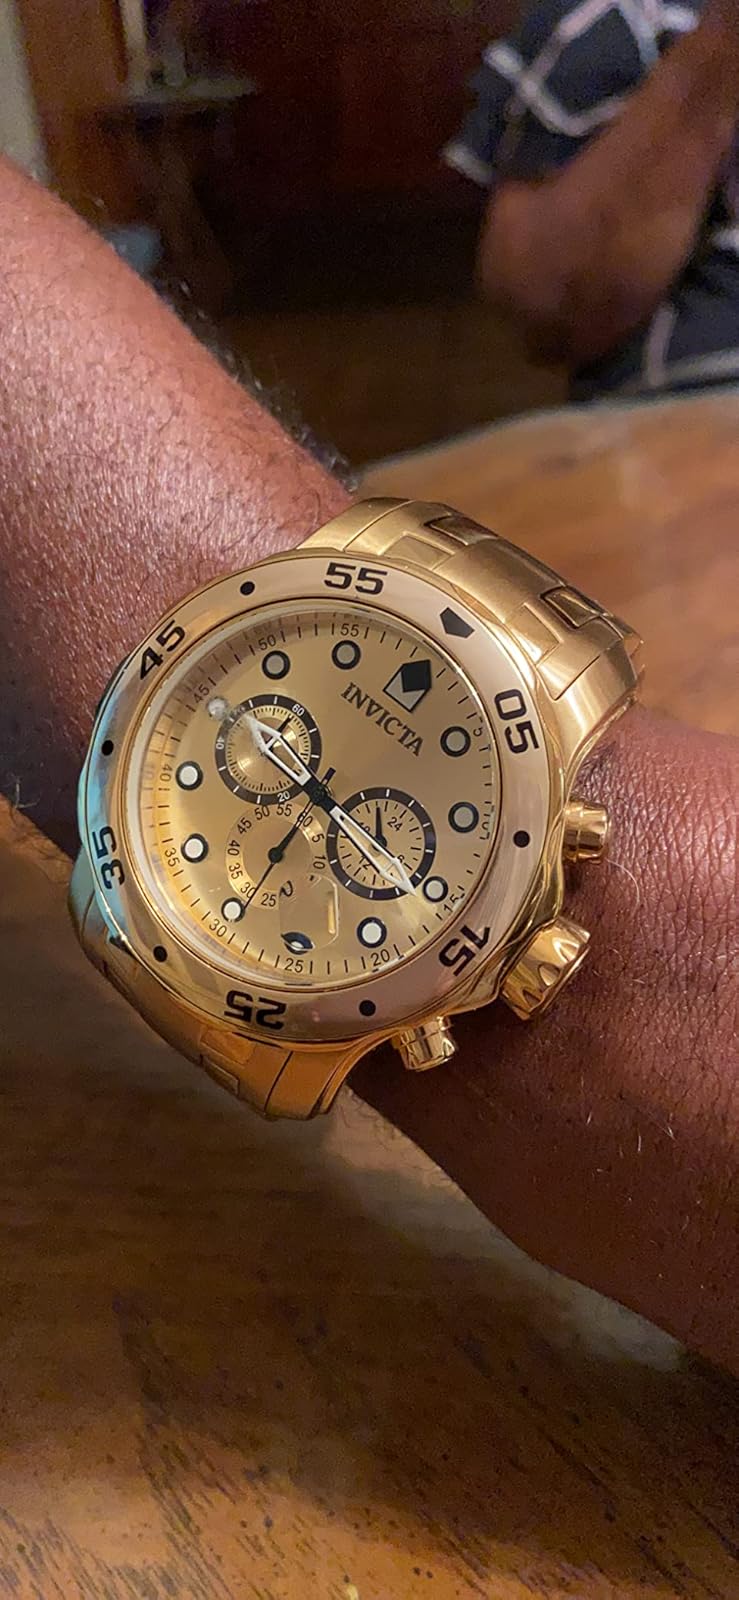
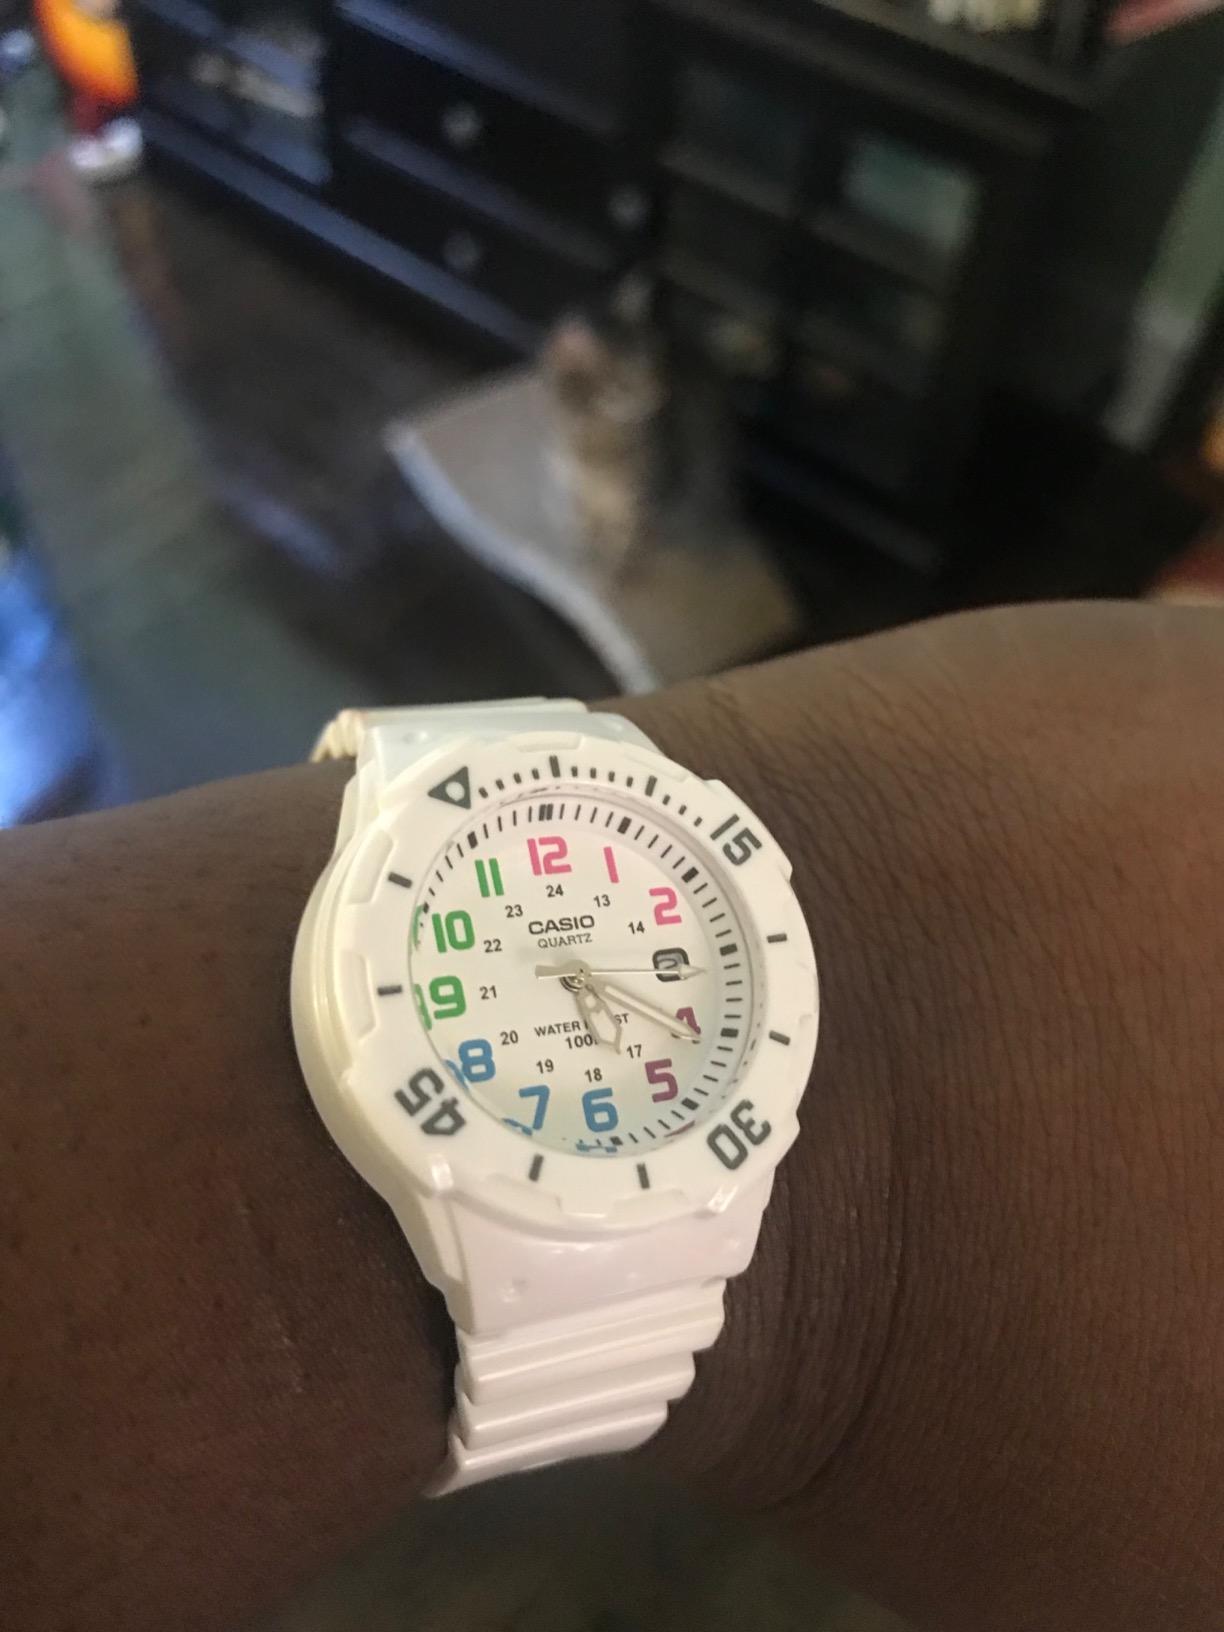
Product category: accessories_watch
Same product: no